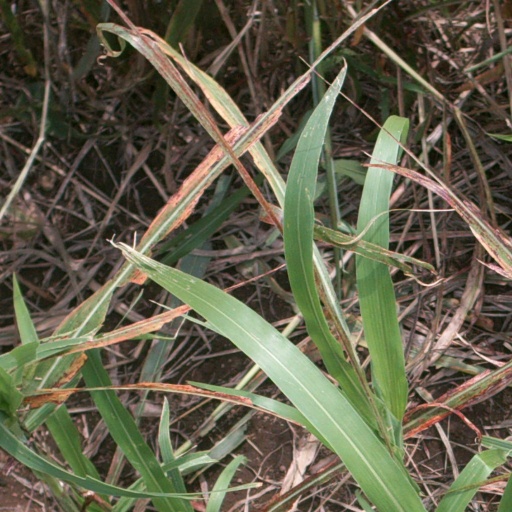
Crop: sorghum